5th Infantry Division (United Kingdom)

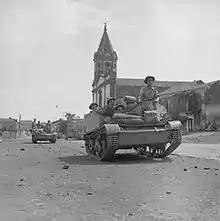
Universal carriers of the 2nd Battalion, Wiltshire Regiment pass through Pedara, Sicily, 9 August 1943.

Throughout the early months of 1940 the division saw some changing of units, as the Territorial Army (TA) divisions began to arrive in France from the United Kingdom. This was part of official BEF policy, based on experience from the Great War, and was intended to strengthen the inexperienced TA formations with experienced Regulars, although at the same time diluting the strength of the Regular divisions with inexperienced TA units. Despite this, the division still maintained its integrity as a Regular formation. The next few months were spent in training, although this was hampered by severe shortages of modern equipment. Due to the lack of immediate action many soldiers believed the war would amount to very little. Despite this, morale in the division was high. This period of inactivity was known as the "Phoney War".